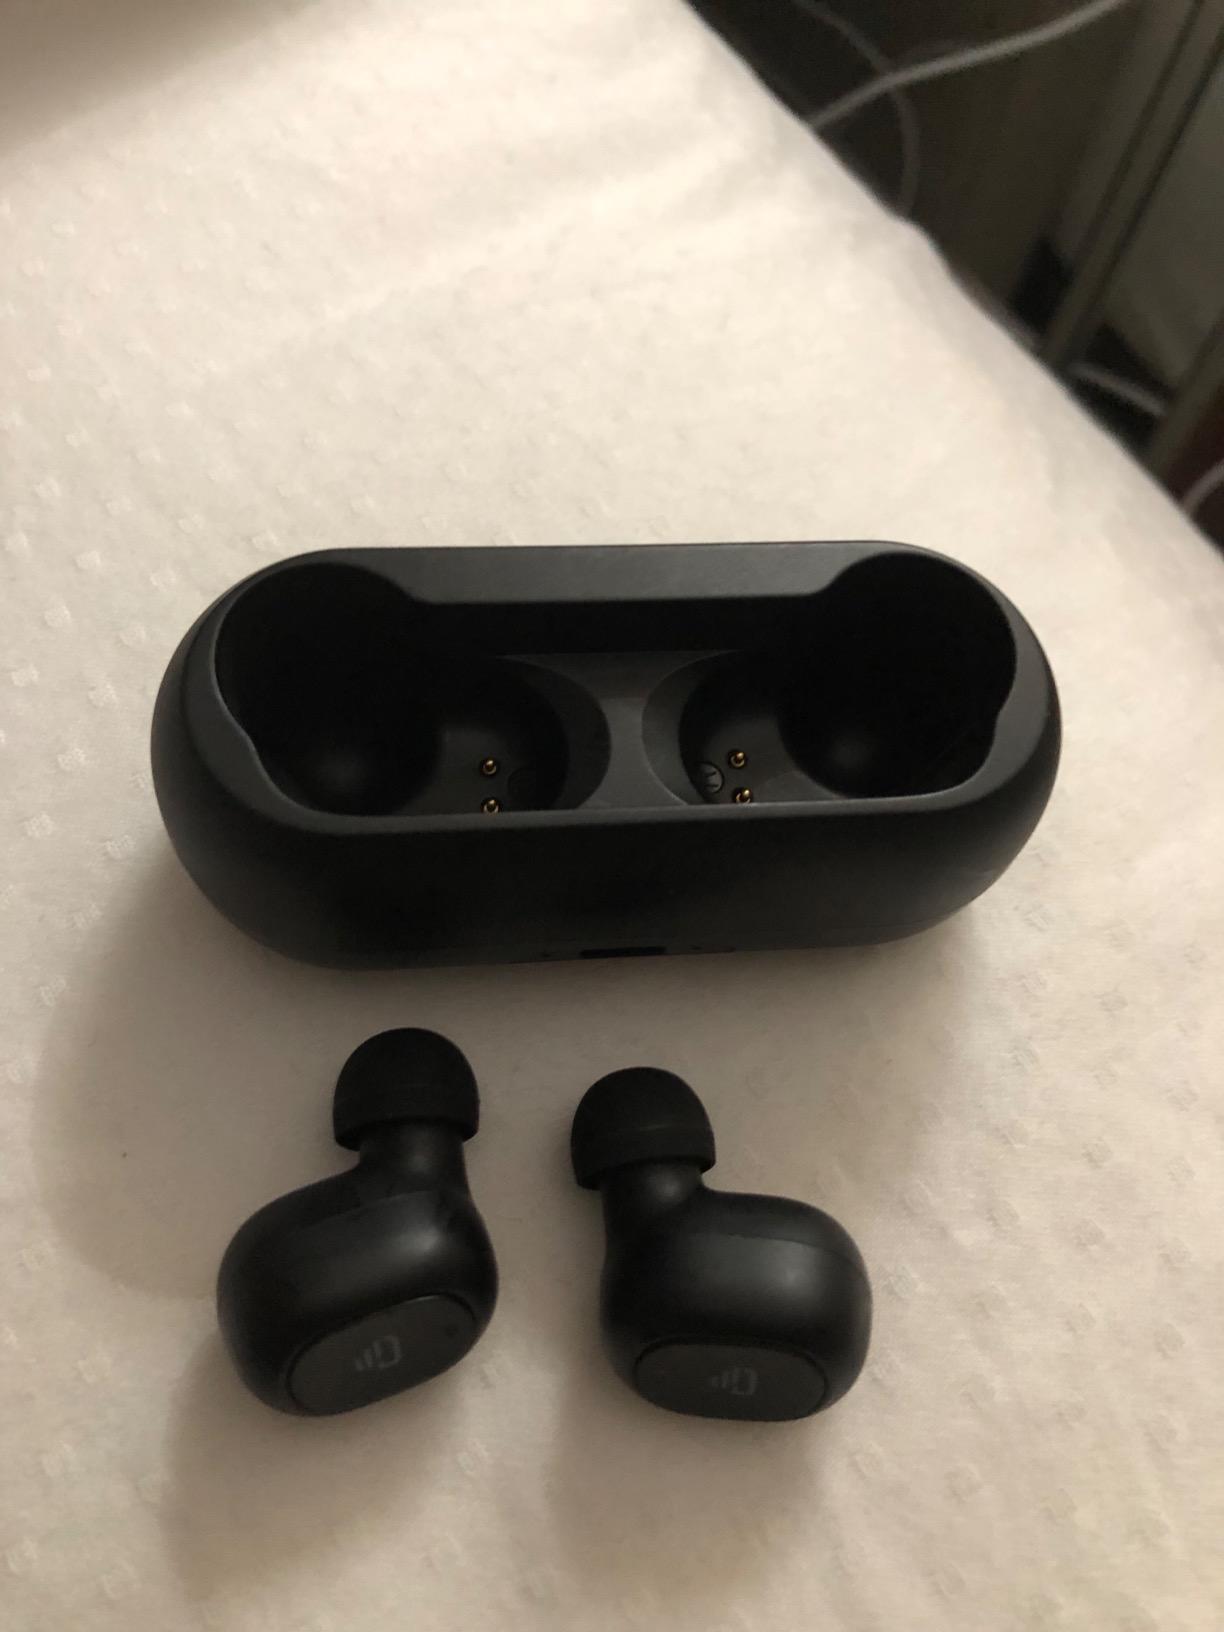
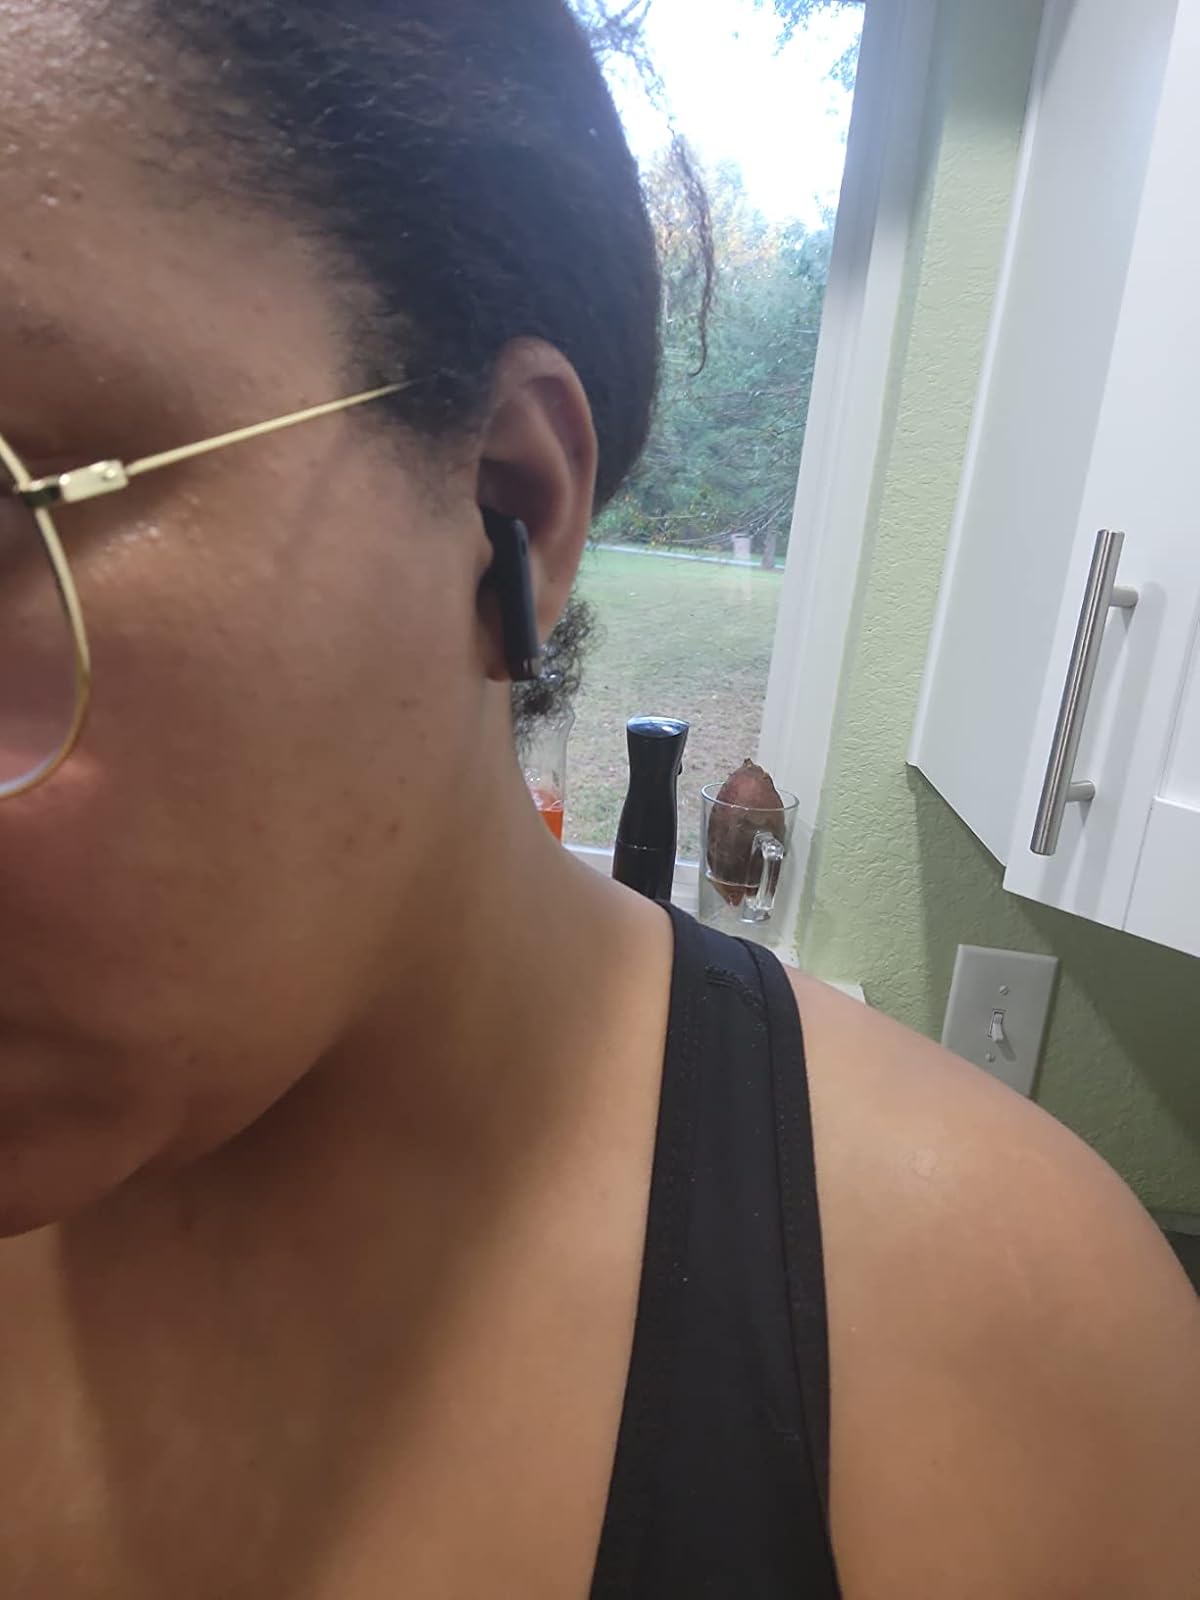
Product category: earbuds
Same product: no